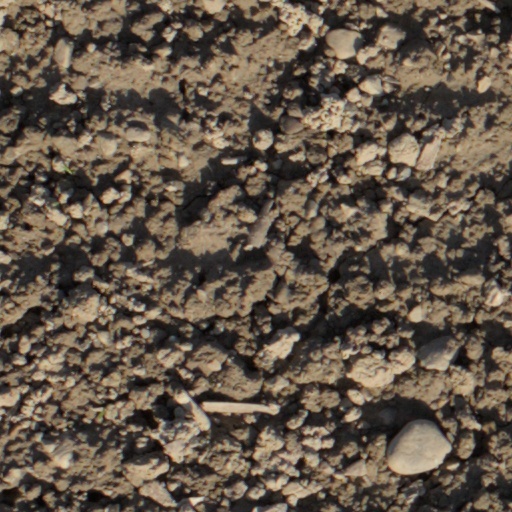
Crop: wheat